Economy of Phoenix

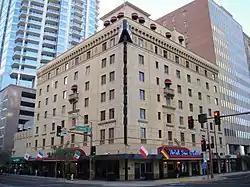
Hotel San Carlos opened in 1928

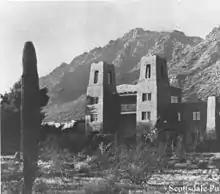
Jokake Inn, 1926

With the establishment of a main rail line (the Southern Pacific) in 1926, the opening of the Union Station in 1923, and the creation of Sky Harbor airport by the end of the decade, the city became more easily accessible. The construction of the Westward Ho was part of a concerted effort on the part of both civic and business organizations in the city to develop it as a tourist destination. Phoenix already had two highly rated resorts, the Ingleside Inn and the Jokake Inn, and after the Westward Ho, the Arizona Biltmore, designed by one of Frank Lloyd Wright's students, was constructed in 1929. Other major hotels were built during this era, such as the San Carlos (also in 1928), which led older hotels, like the Hotel Adams, to refurbish themselves in order to remain competitive. By the end of the decade, the tourism industry topped $10 million for the first time in the city's history. Tourism remains one of the top ten economic drivers of the city to this day.